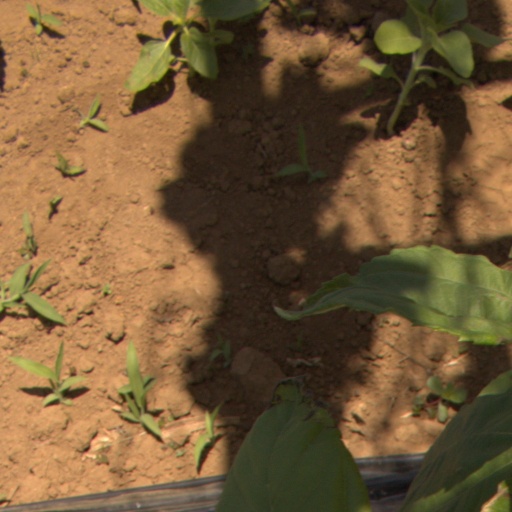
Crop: Jerusalem artichoke